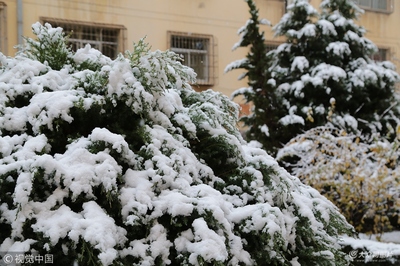
Weather: snow or frosty